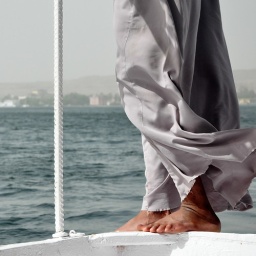
This photo was taken on a Felucca boat on the Nile river in Aswan, Egypt.